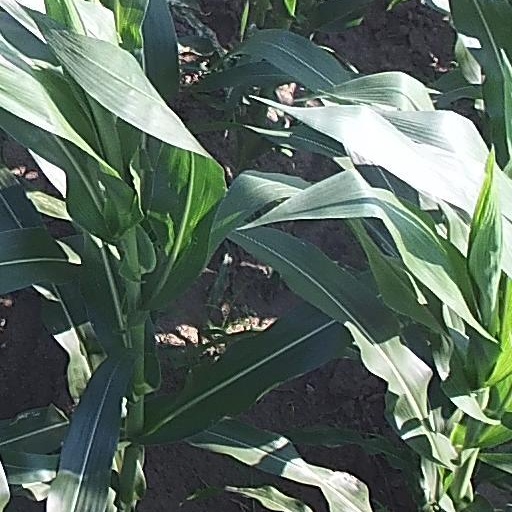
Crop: maize; corn